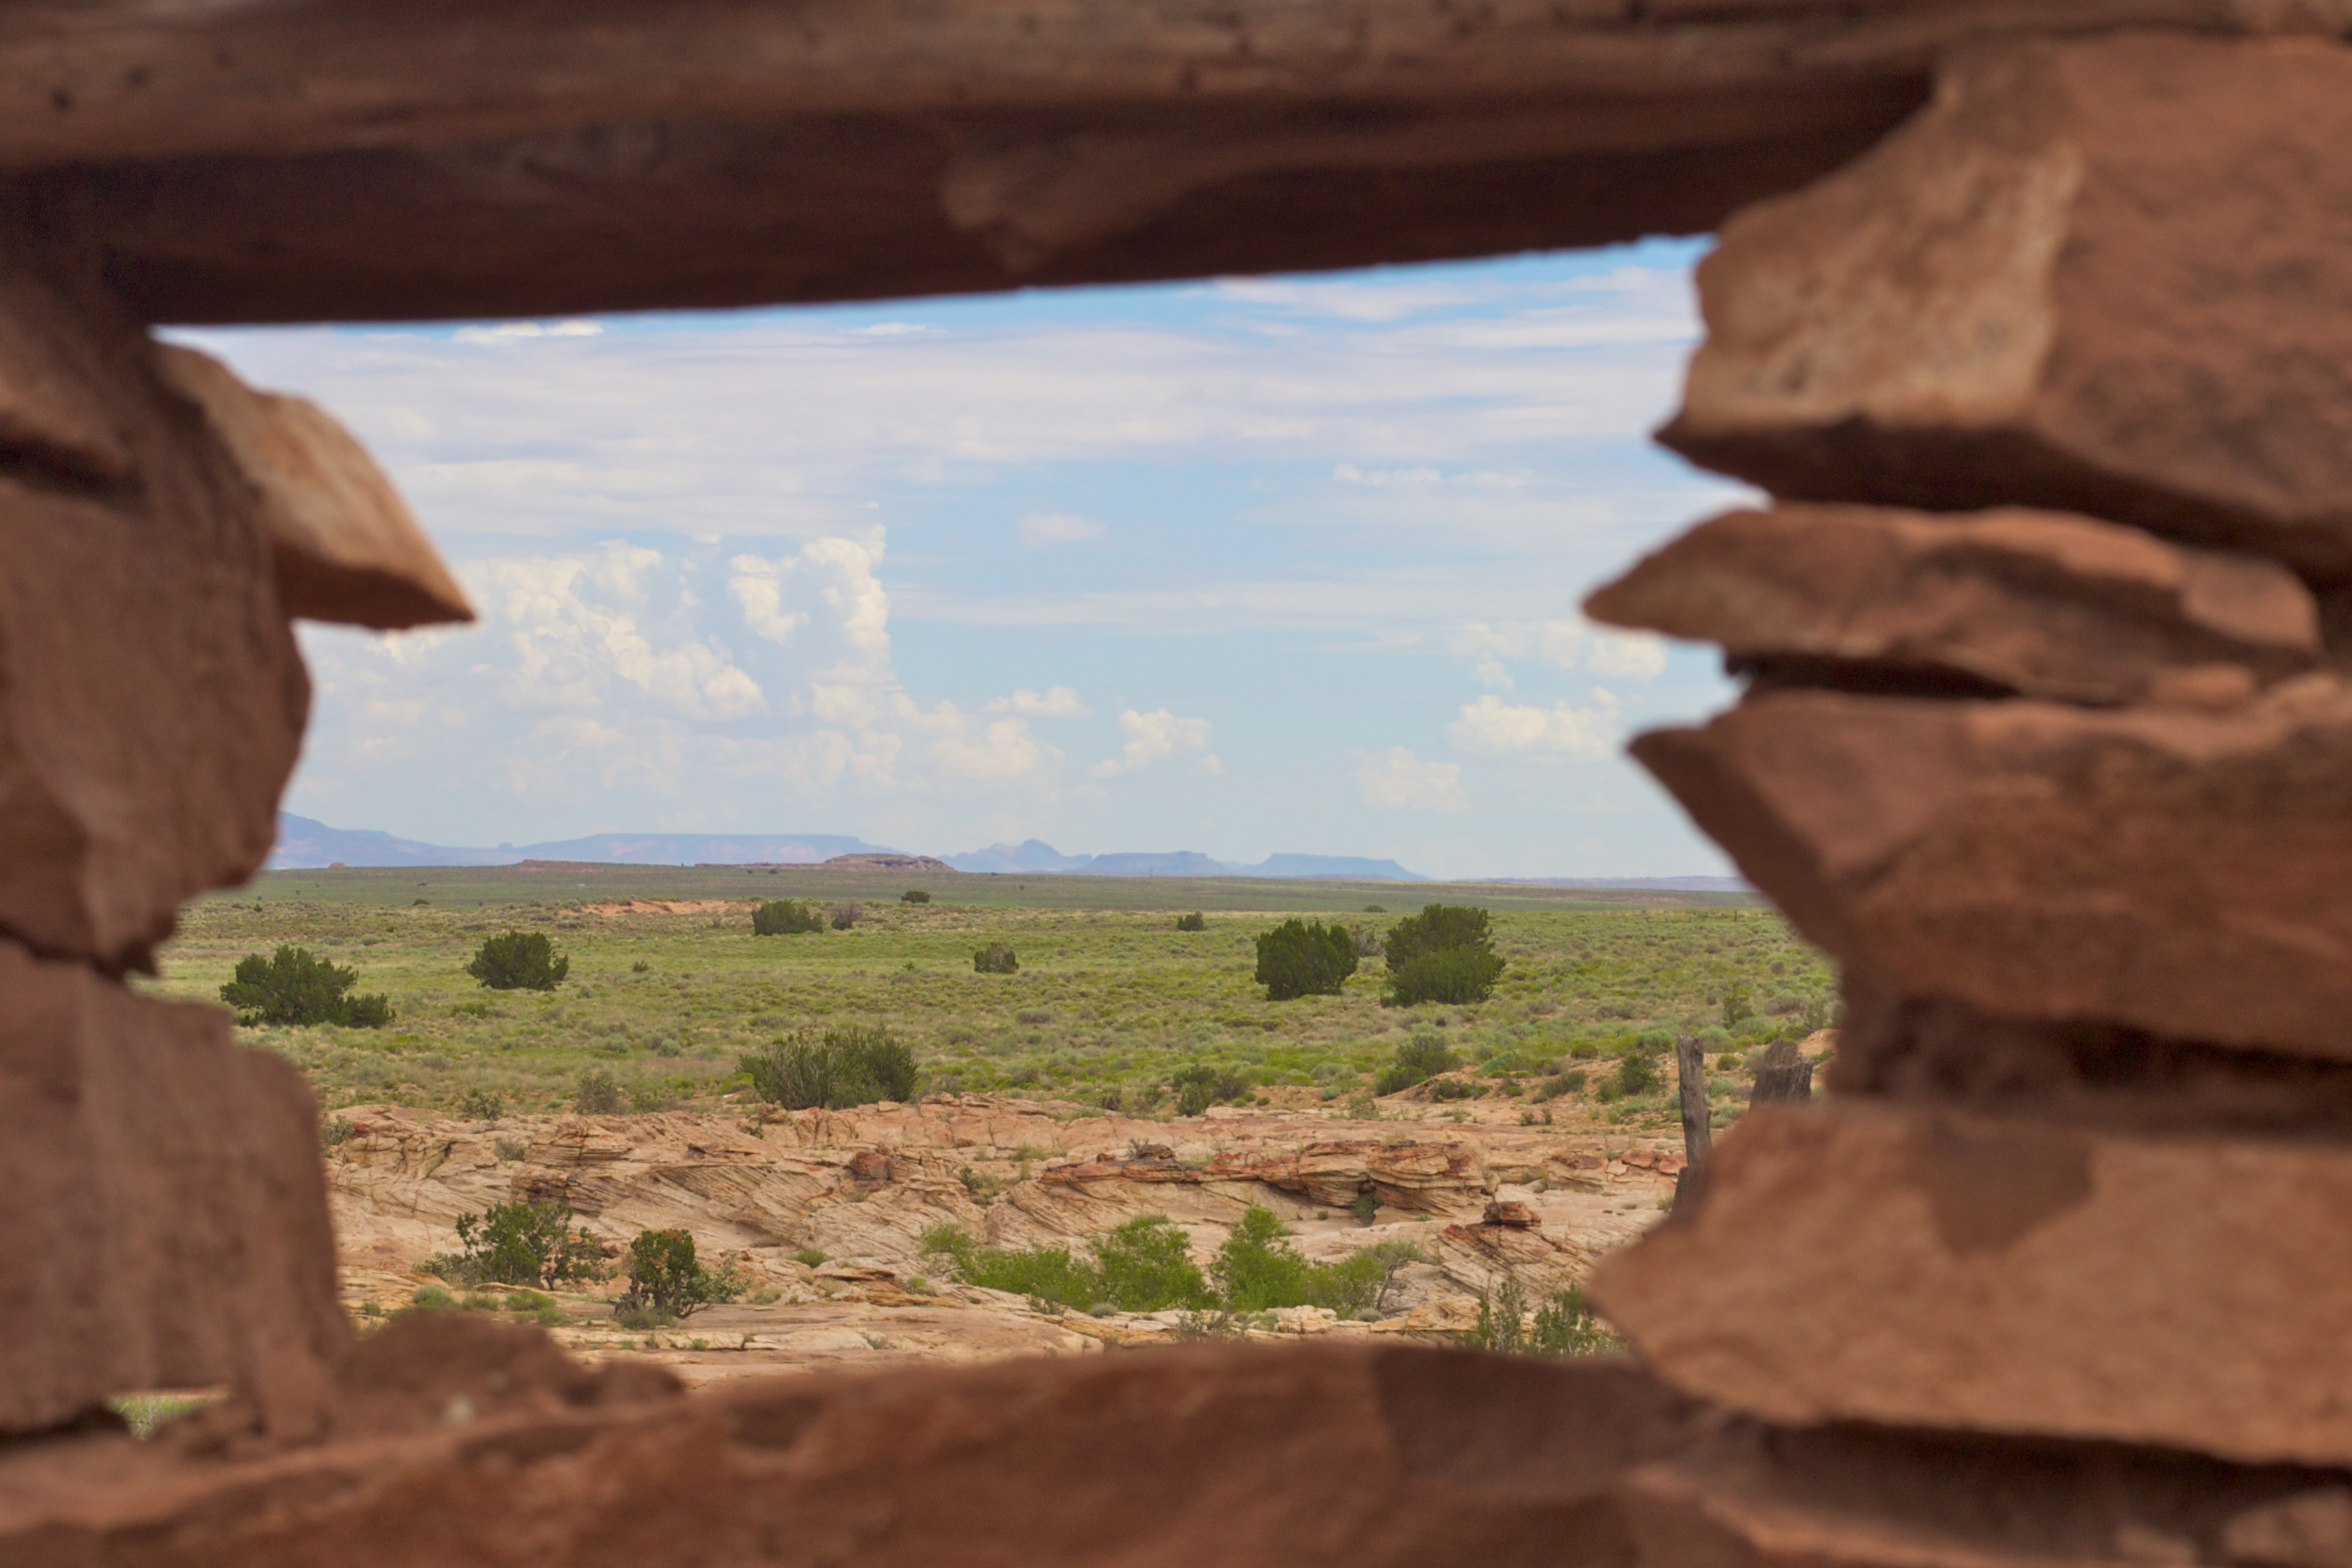
landscape, rock, wilderness, wood, desert, valley, formation, arch, canyon, terrain, geology, badlands, rockartranch, wadi, ancient history, natural environment